Ontario wine

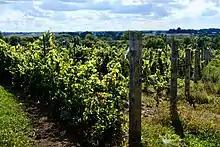
Vineyards in Ottawa. A number of wineries are based outside the three VQA-recognized wine growing areas.

In addition to the three VQA recognized wine growing regions, there have been ongoing smaller scale attempts to grow wine in other, cooler, areas of the province using cold hardy, often hybrid grape varieties.